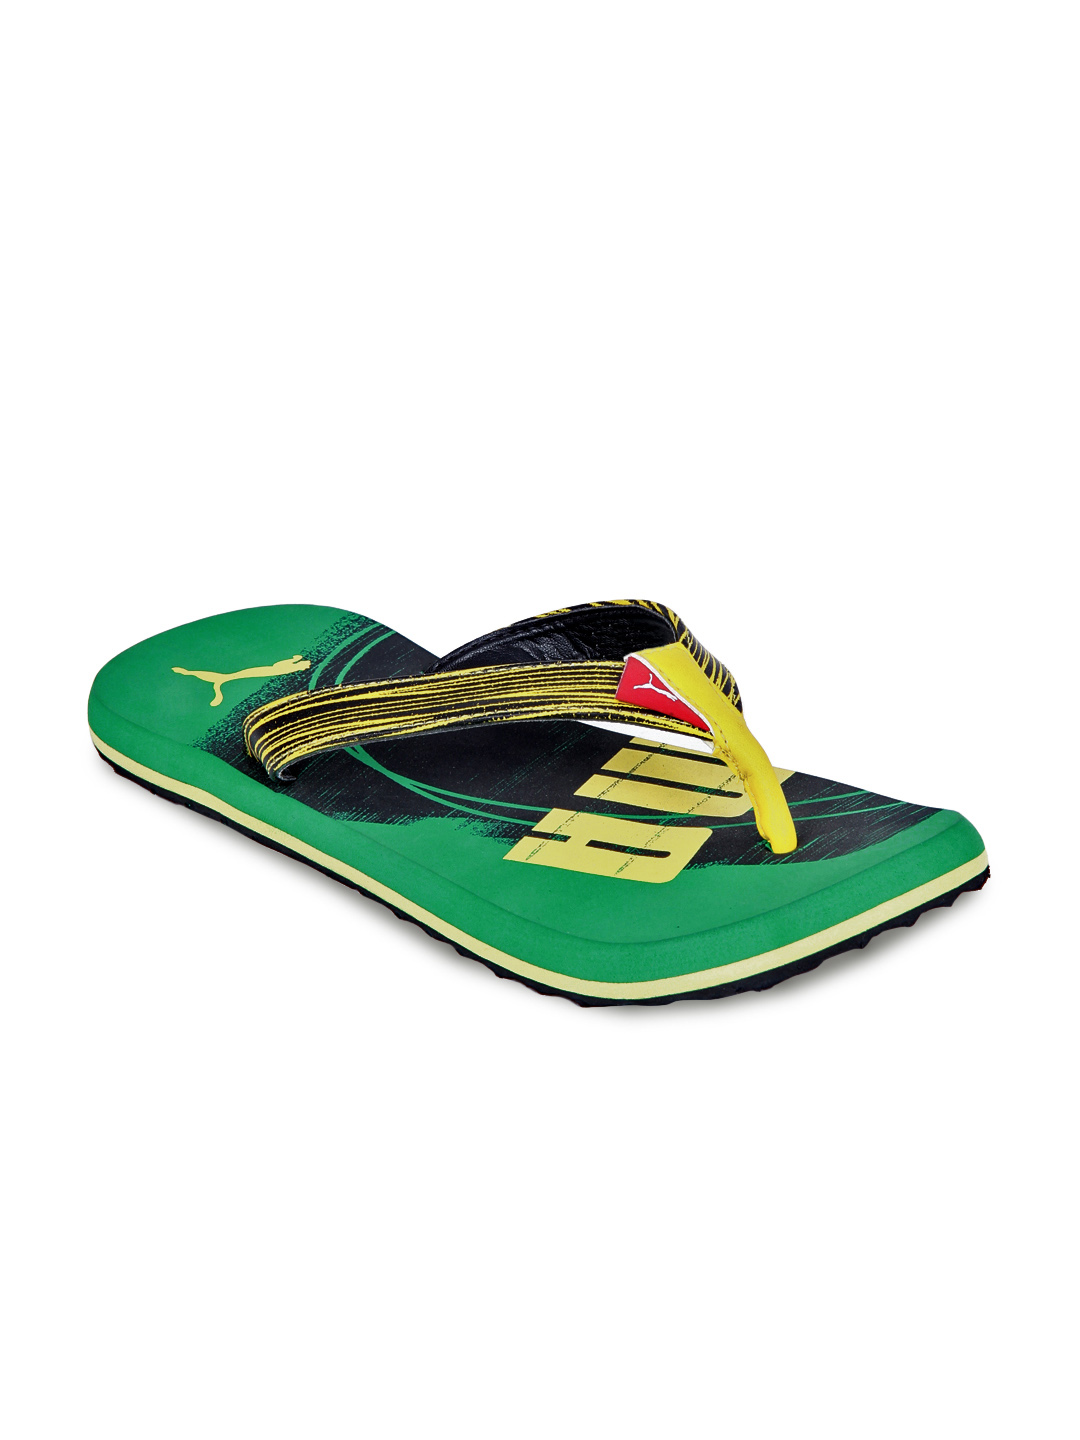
Puma Unisex Green Jive Flip Flops
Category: Footwear / Flip Flops / Flip Flops
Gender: Unisex
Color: Green
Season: Summer 2012
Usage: Casual